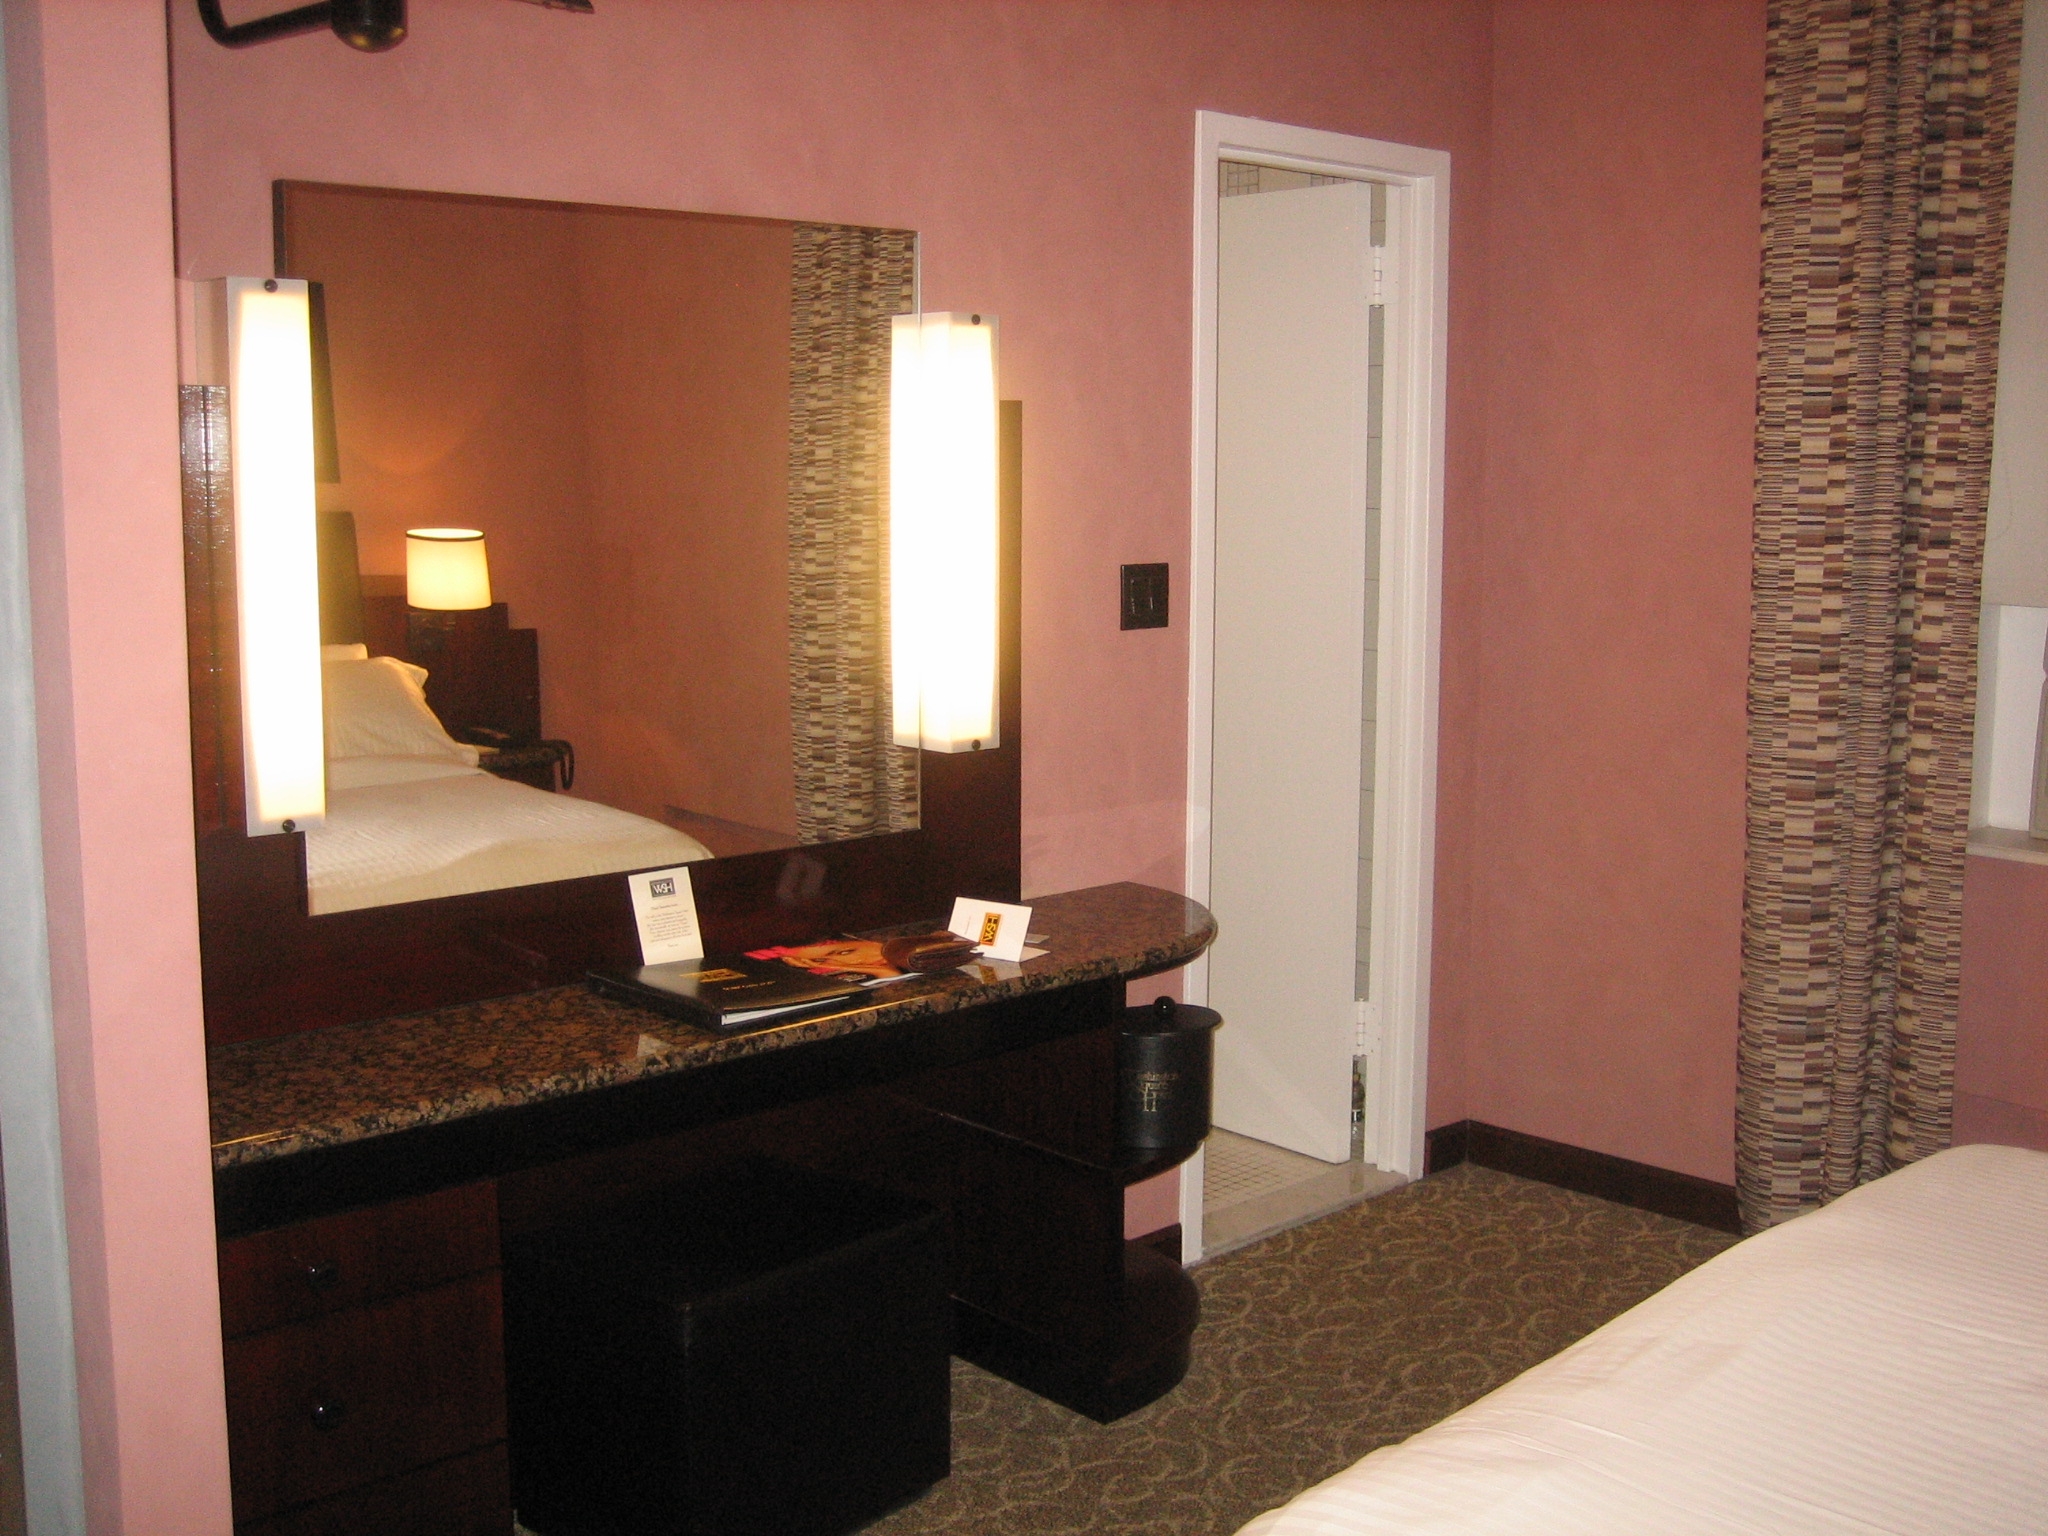
Room type: bedroom